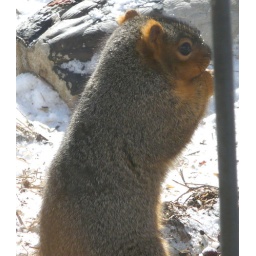
He is right at the base of the bird feeder pole. There is seed all over the ground there. He is collecting corn.